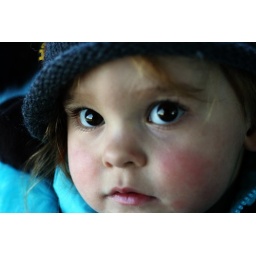
anya in gray hat